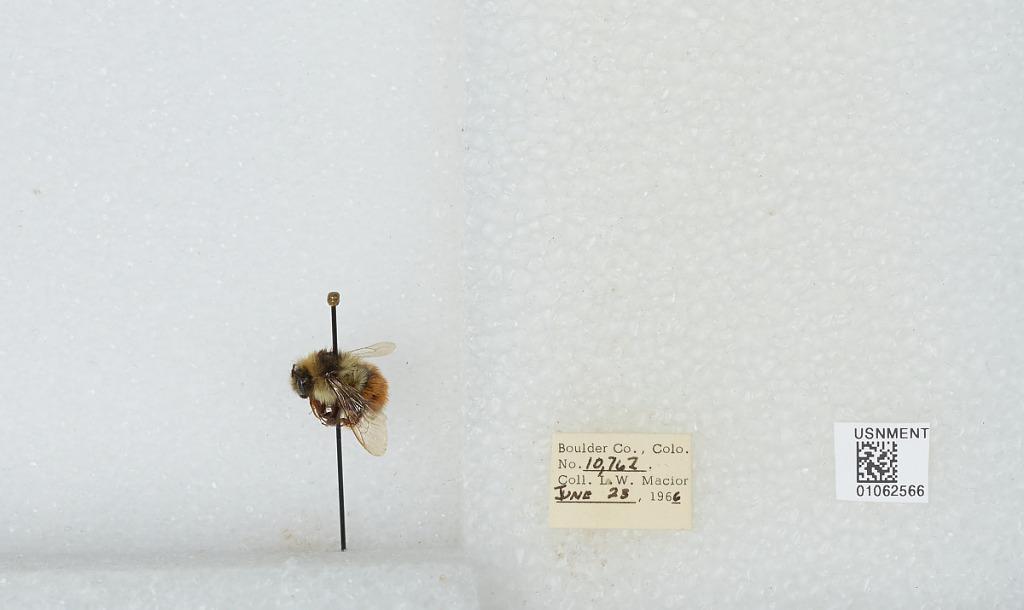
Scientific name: Bombus (Pyrobombus) bifarius Cresson
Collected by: L. Macior
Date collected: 1966-6-23
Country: United States
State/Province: Colorado
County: Boulder
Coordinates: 40.09, -105.36